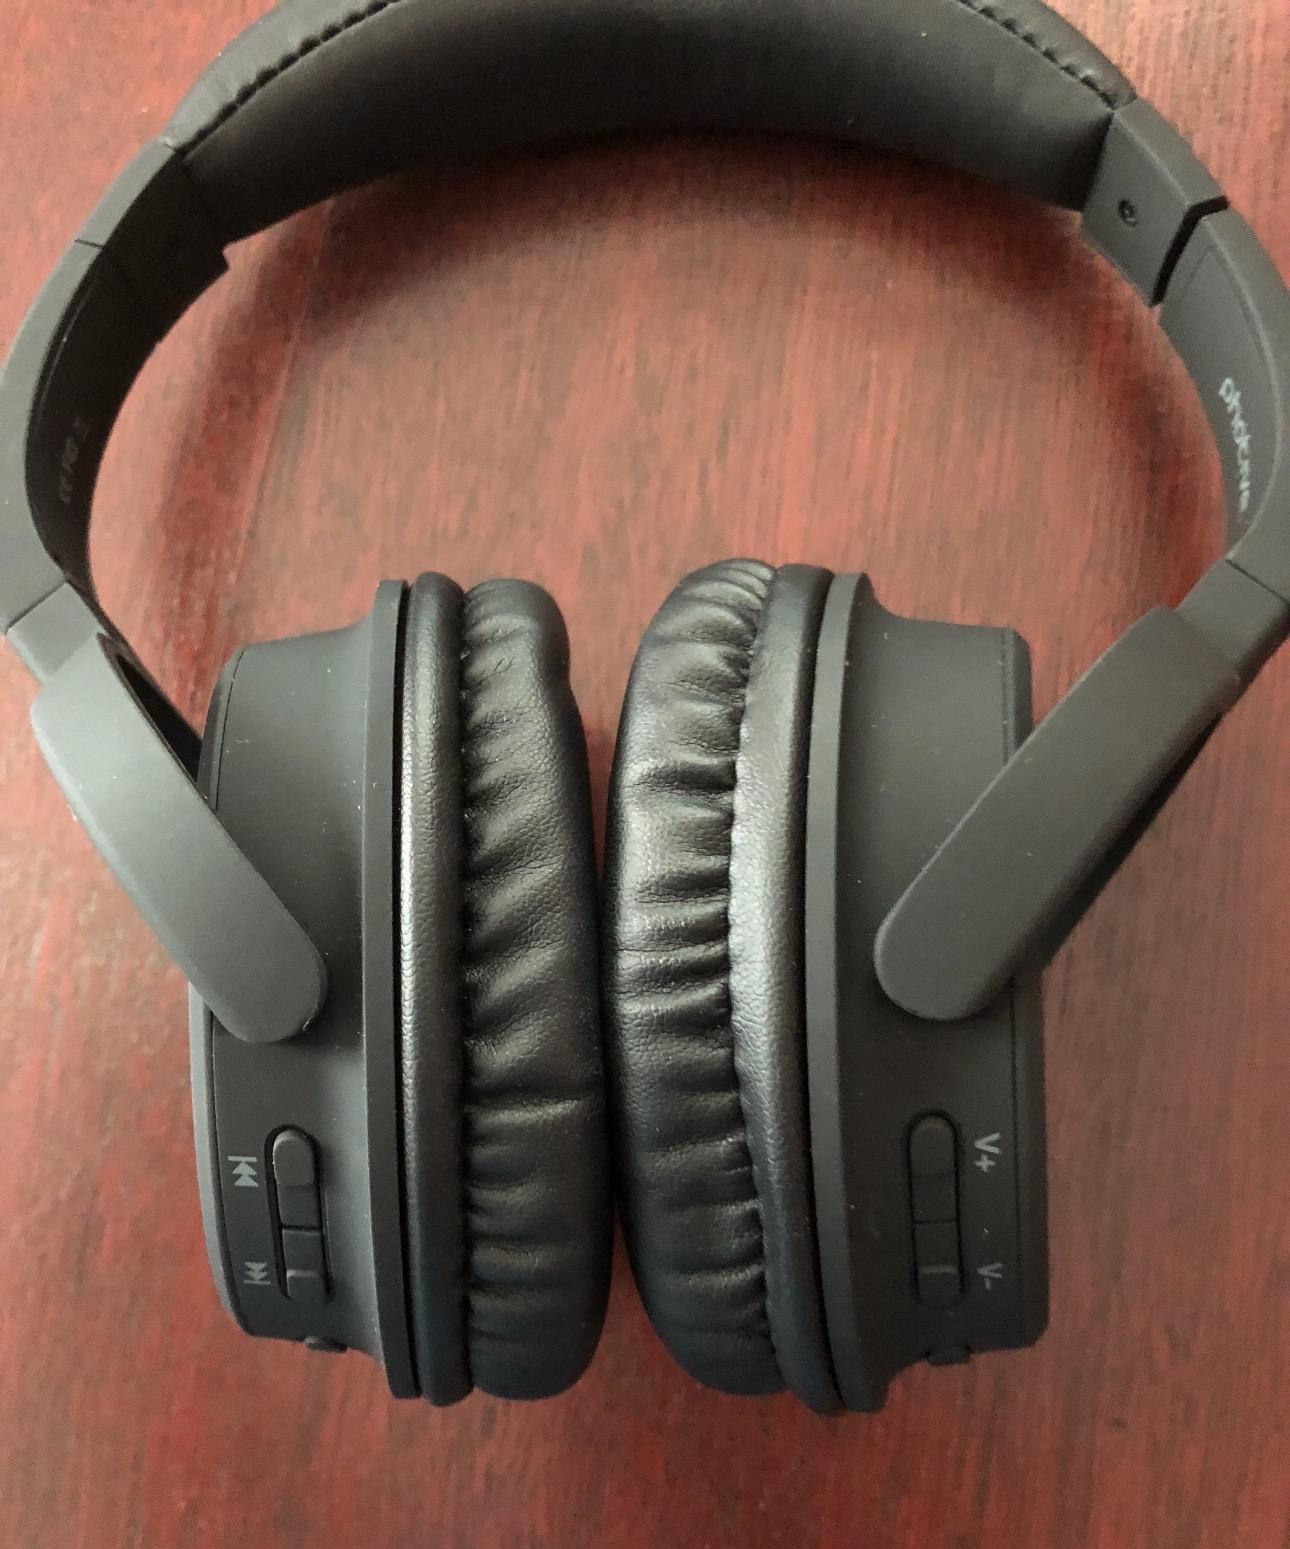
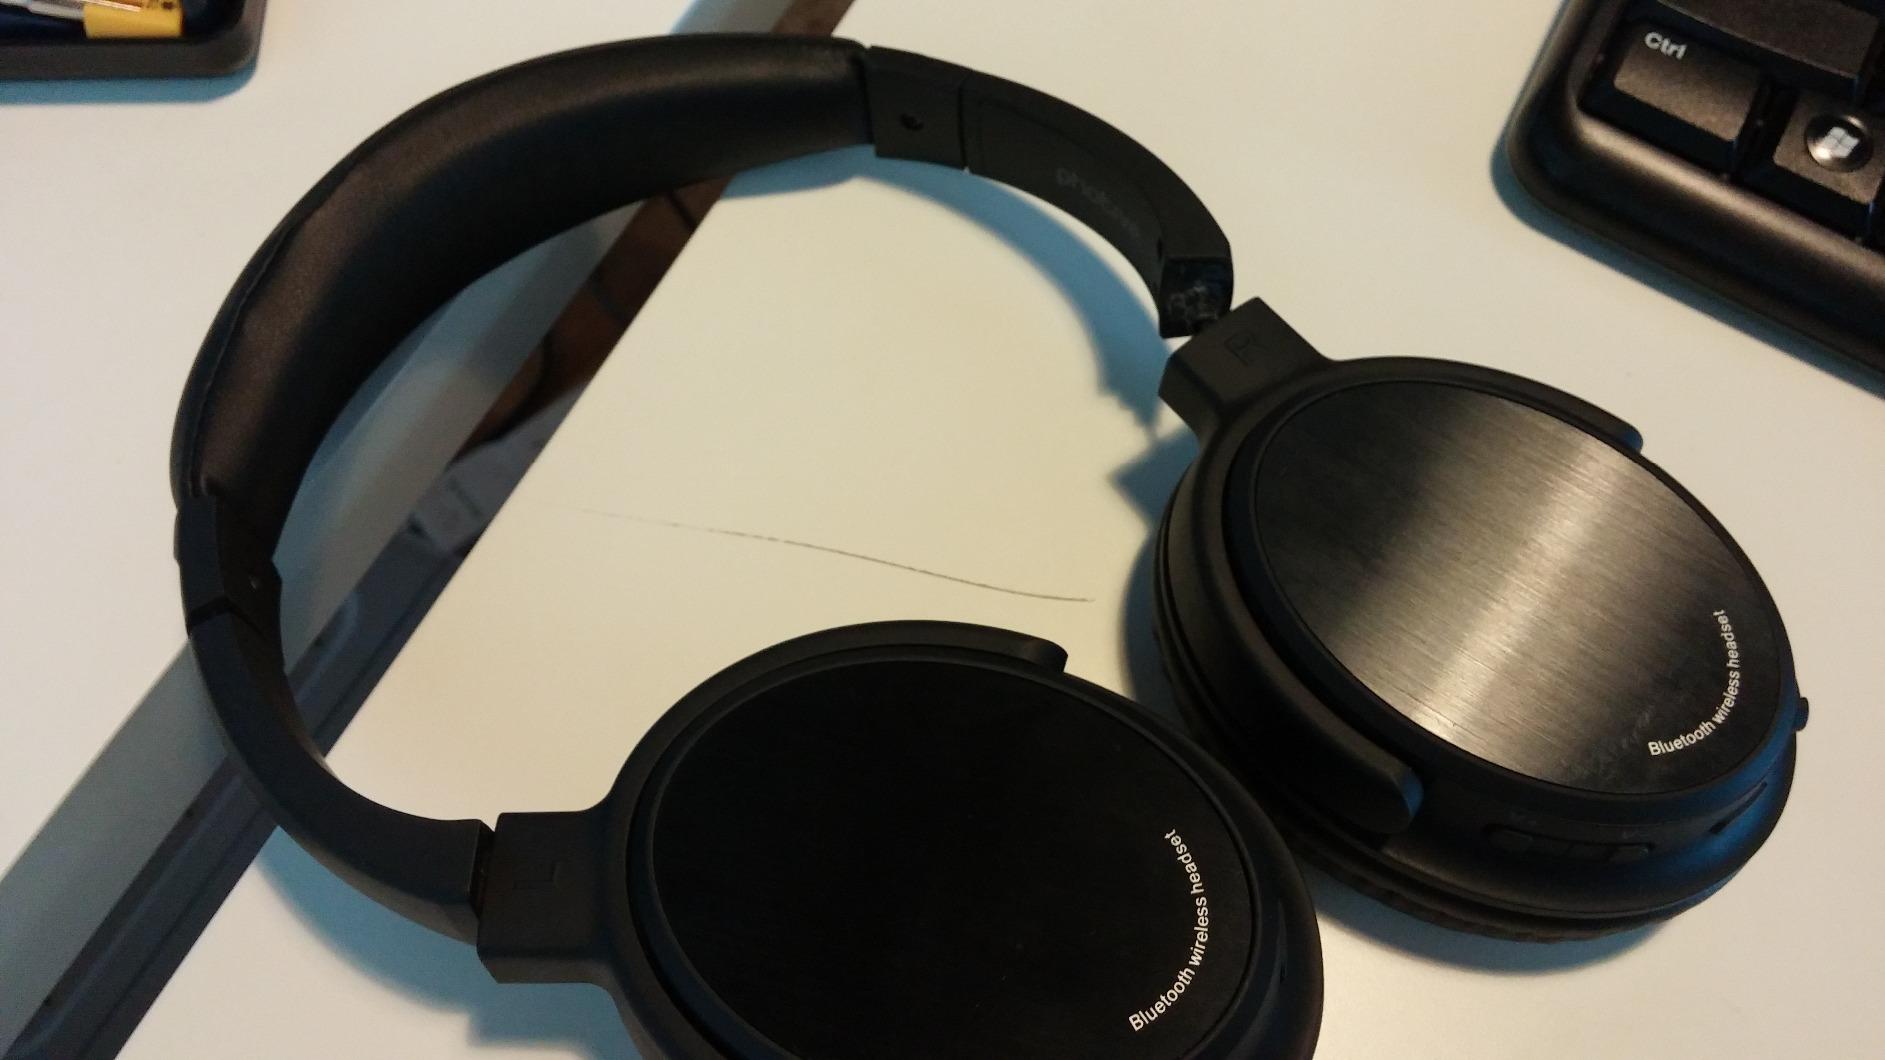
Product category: headphones
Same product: yes